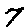
Label: 7